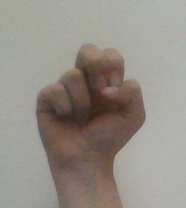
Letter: gaaf